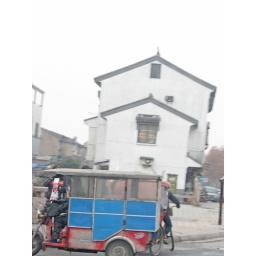
Suzhou architecture is marked by the white walls and black shingle roofs.